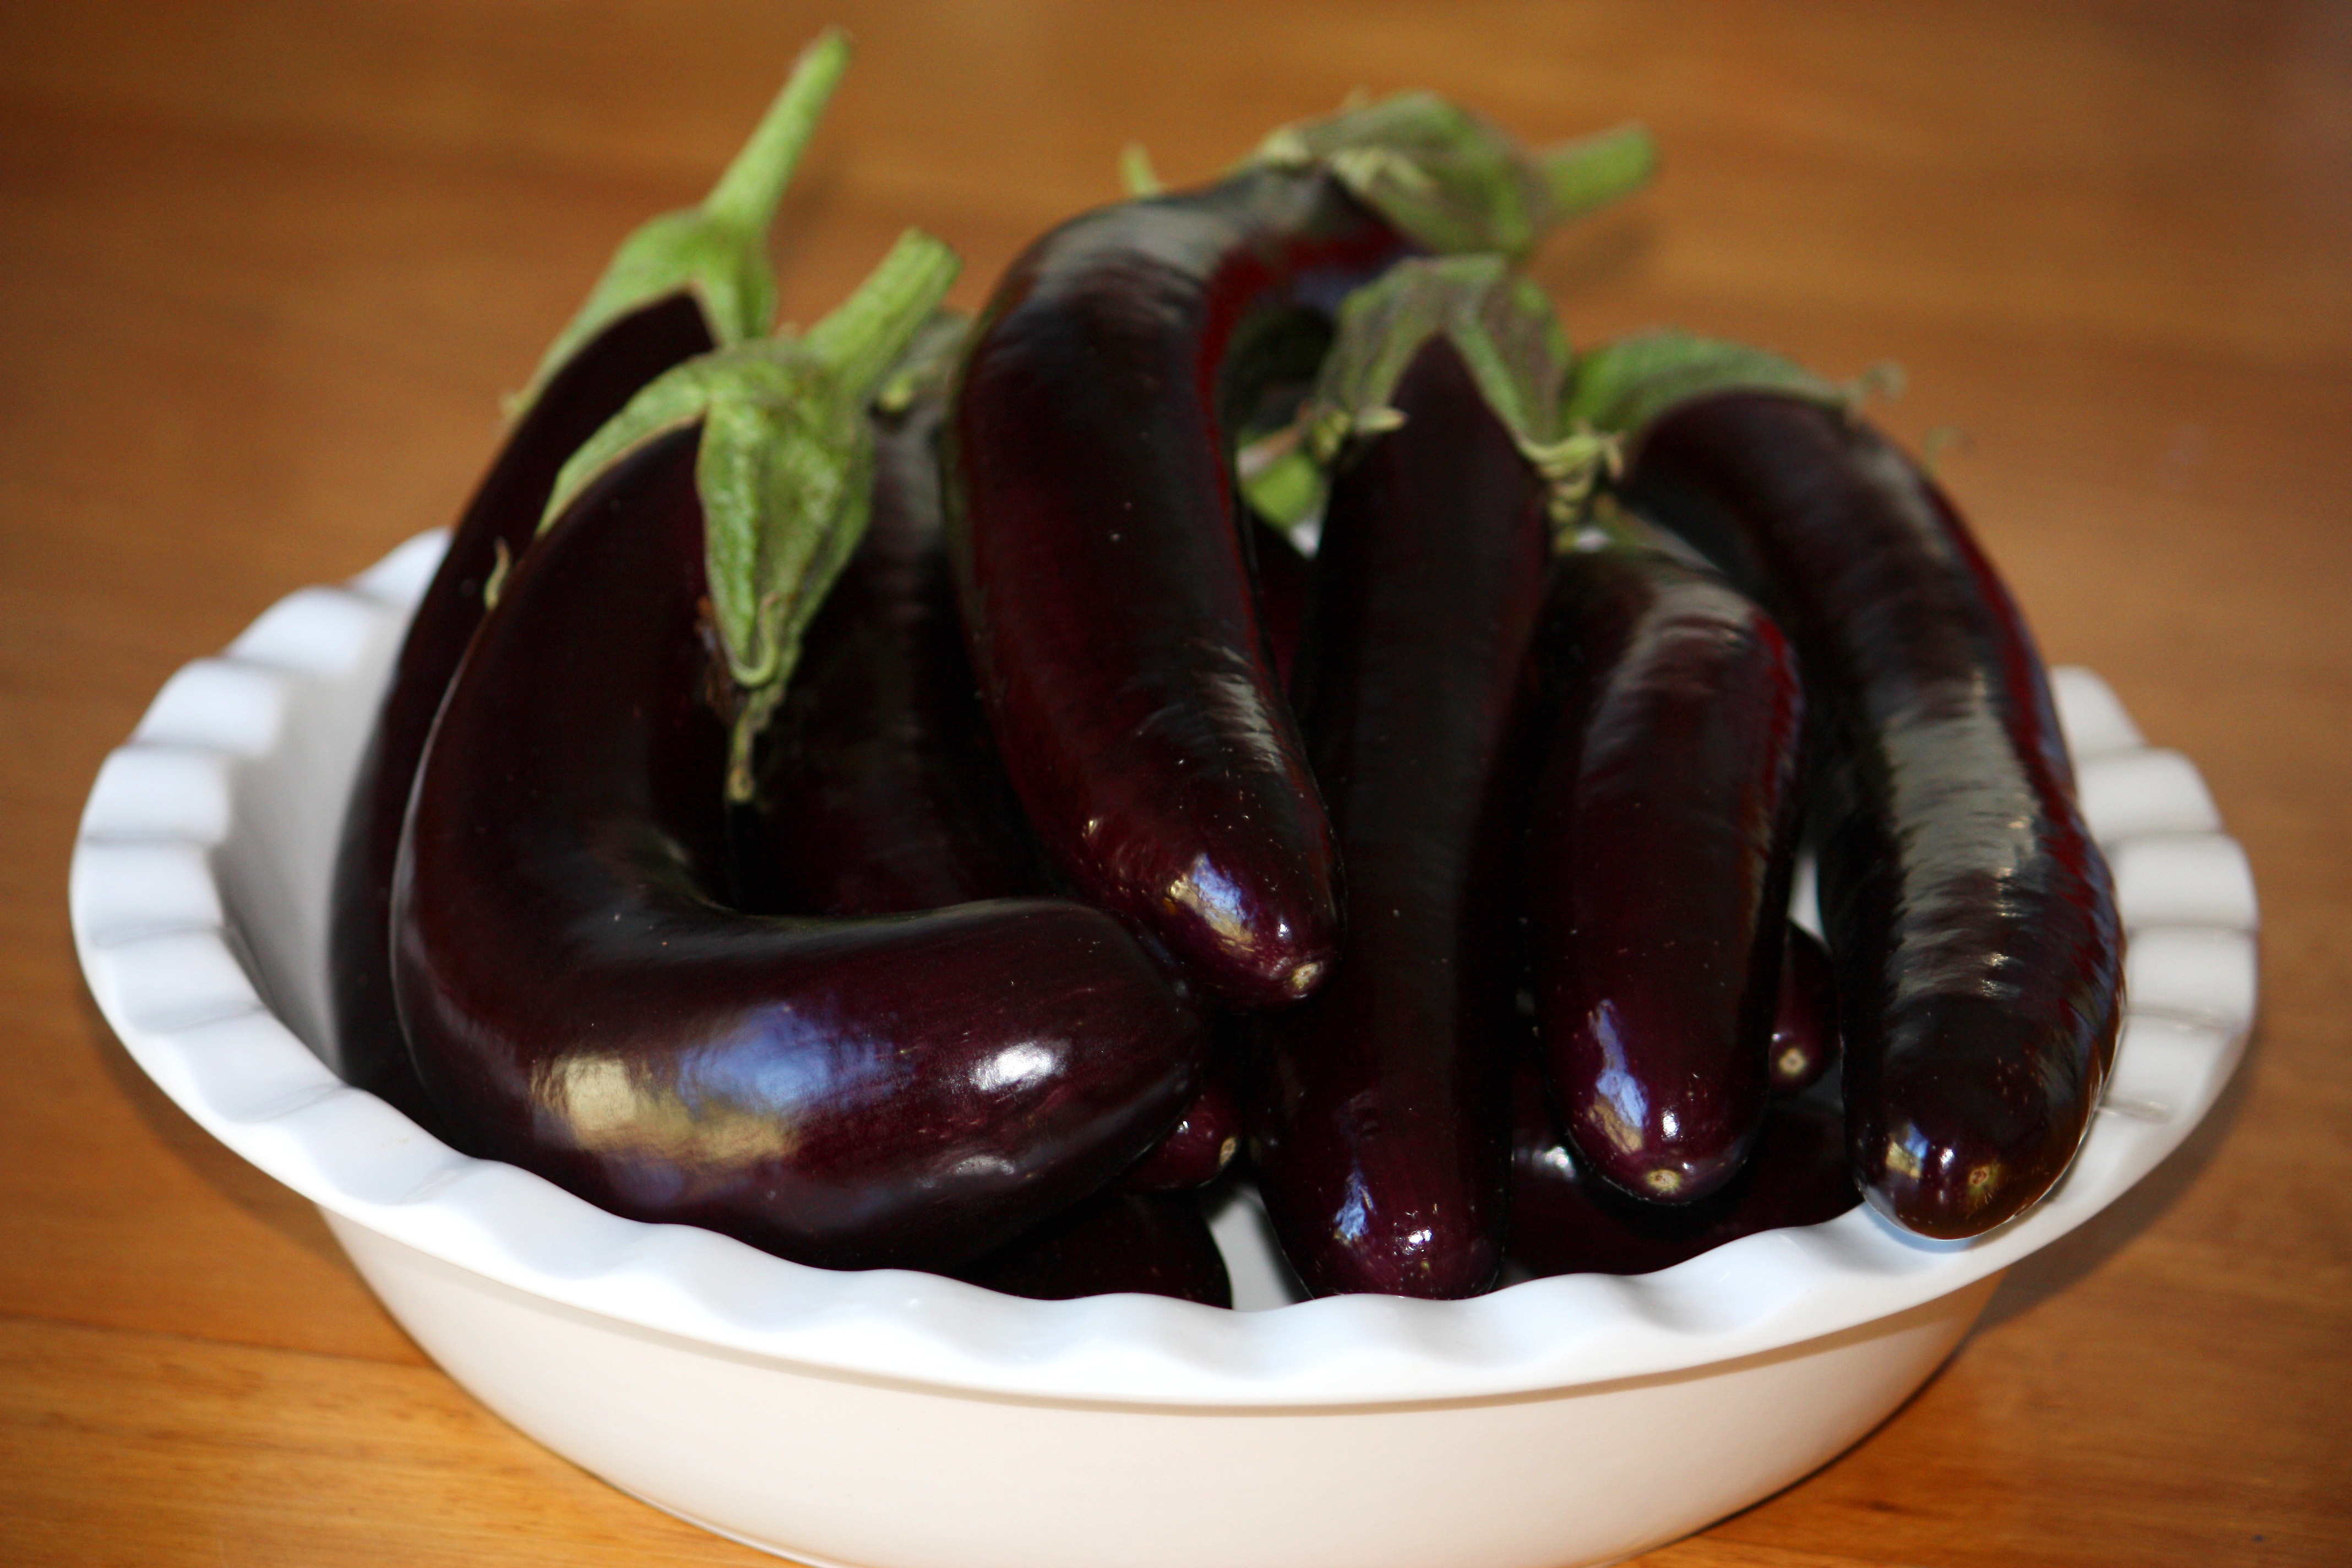
nature, plant, purple, bowl, dish, food, mediterranean, cooking, ingredient, culinary, flavour, produce, vegetable, natural, fresh, kitchen, recipe, black, garden, gourmet, healthy, cuisine, cookery, preparation, nutrition, tasty, vegan, vegetarian, raw, diet, edible, aubergine, organic, eggplant, cultivated, taste, flavor, nutritious, whole, uncooked, flowering plant, land plant